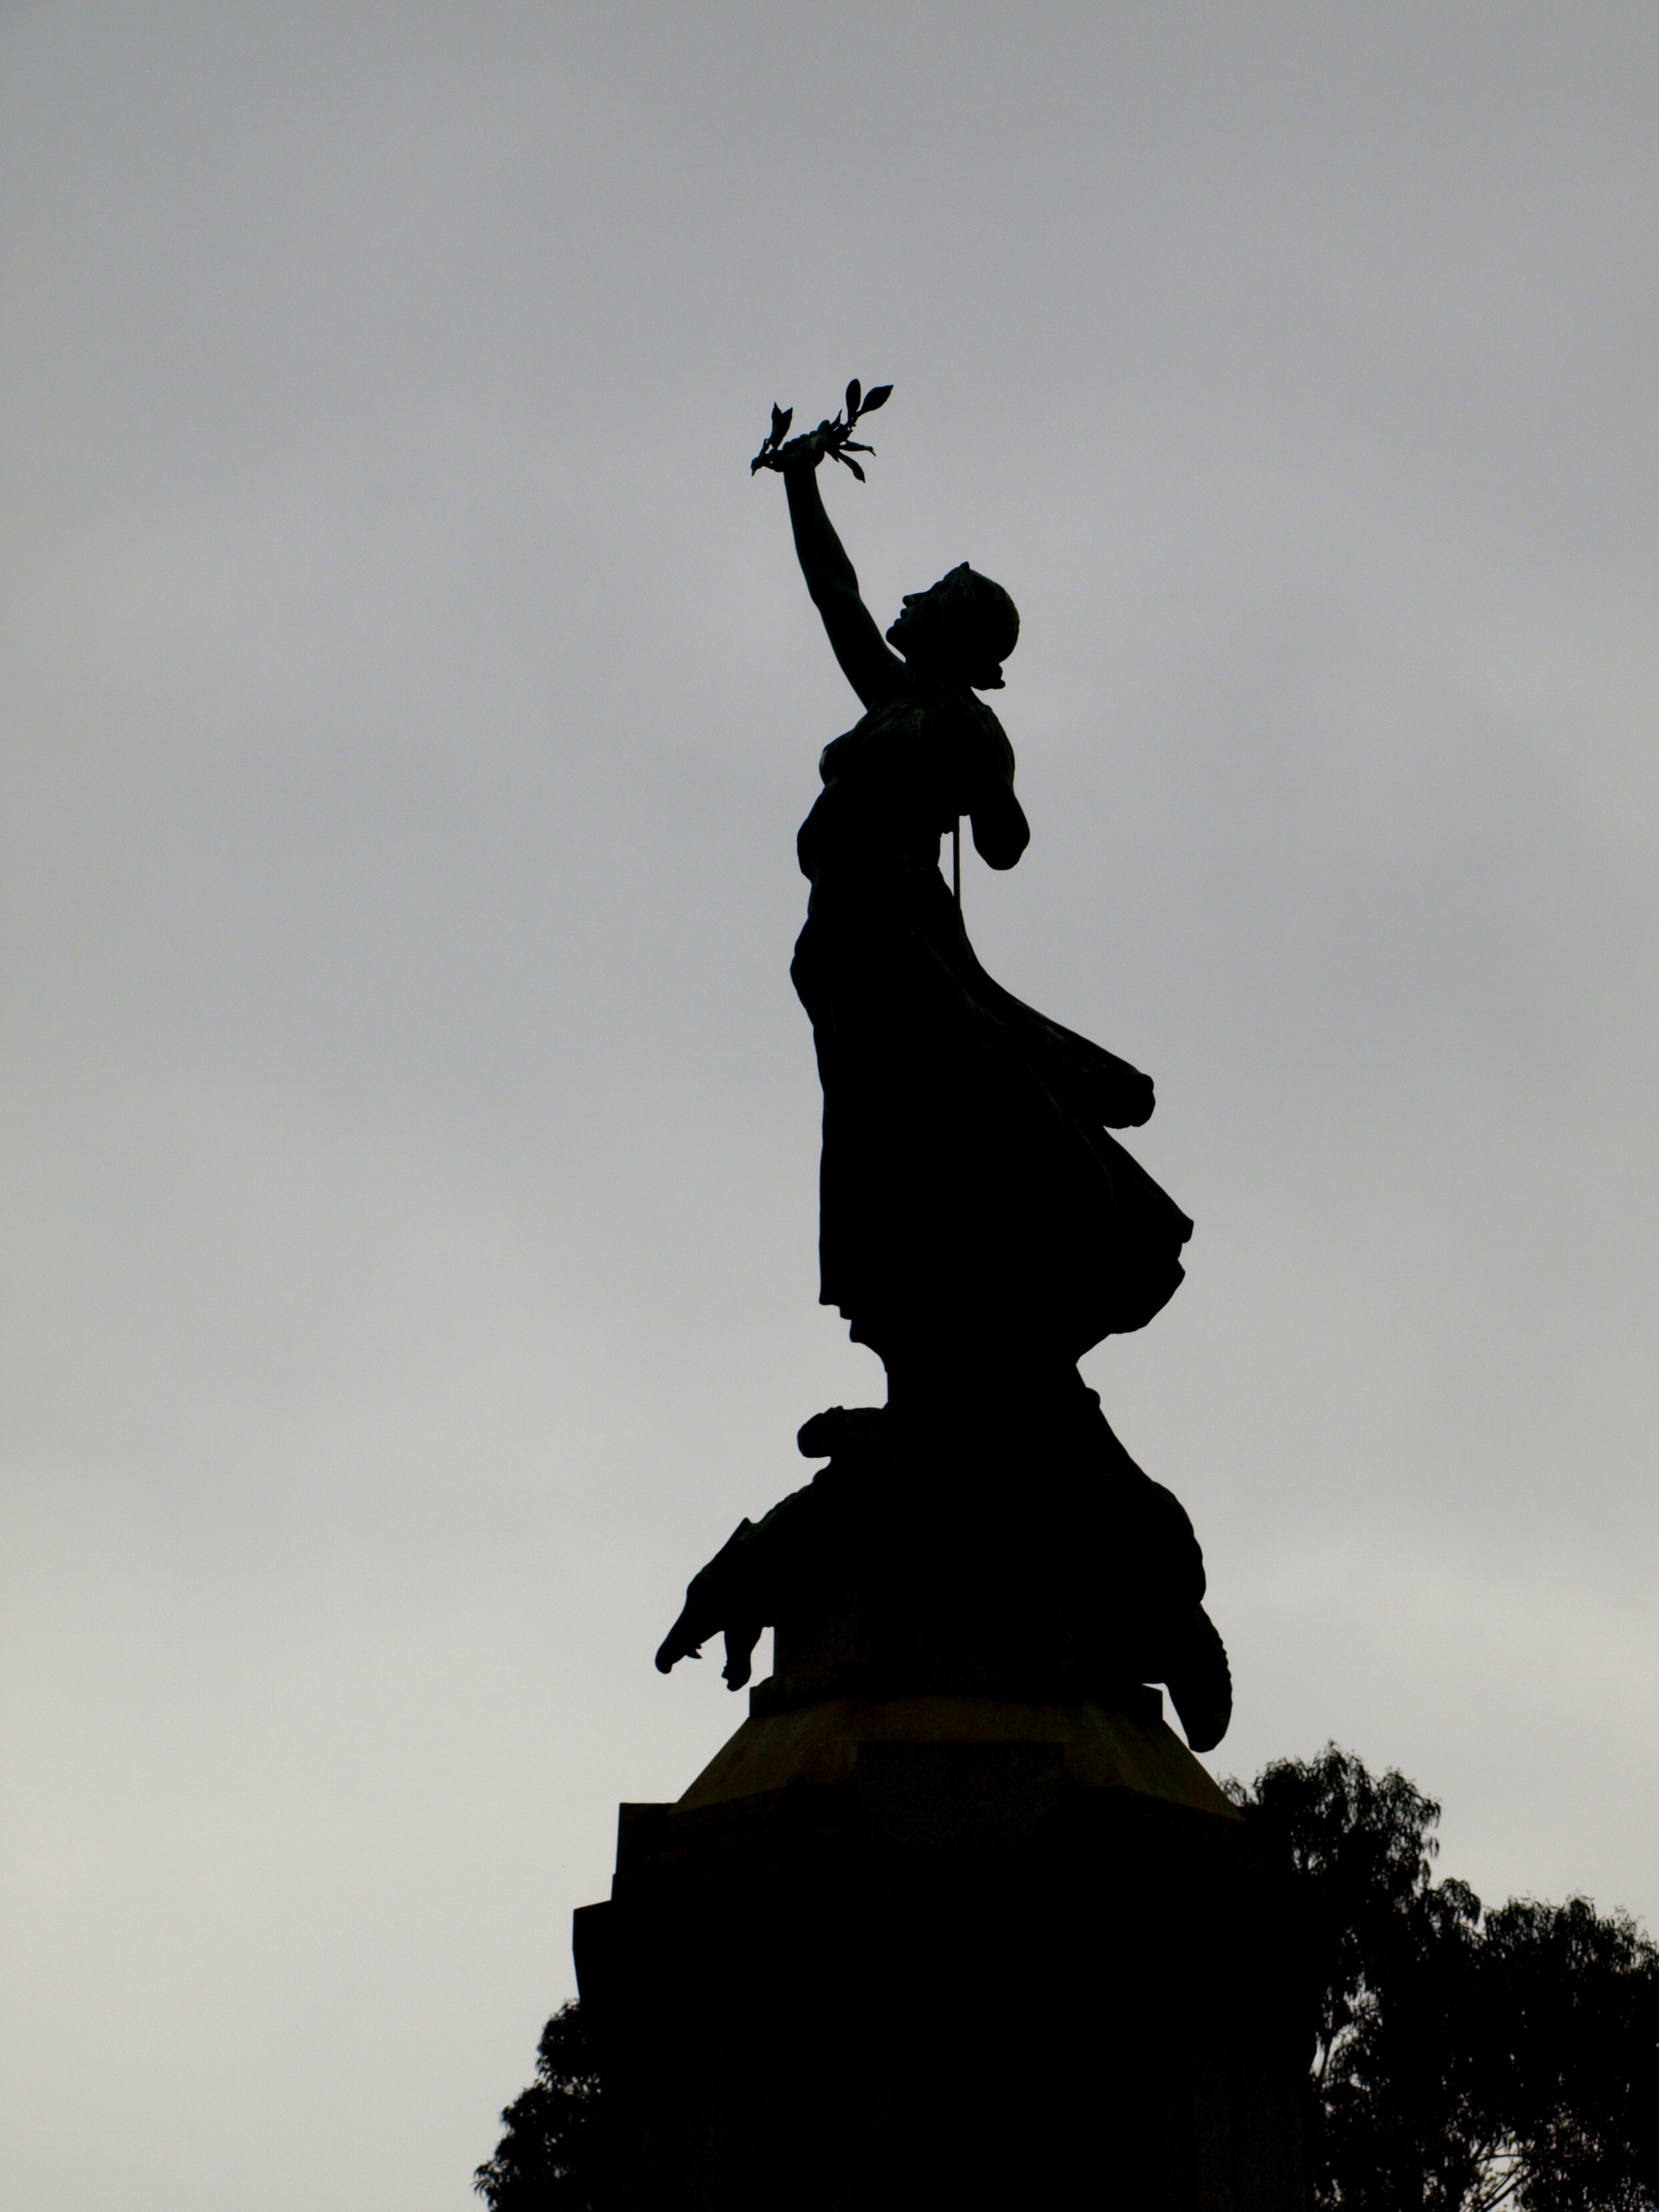
silhouette, sky, monument, statue, symbol, landmark, sculpture, war, art, temple, war memorial, victory, triumph, exeter, defeat, laurel wreath, john angel, northernhay